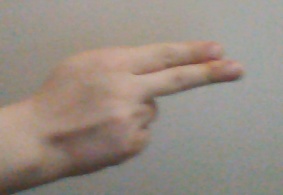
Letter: ain